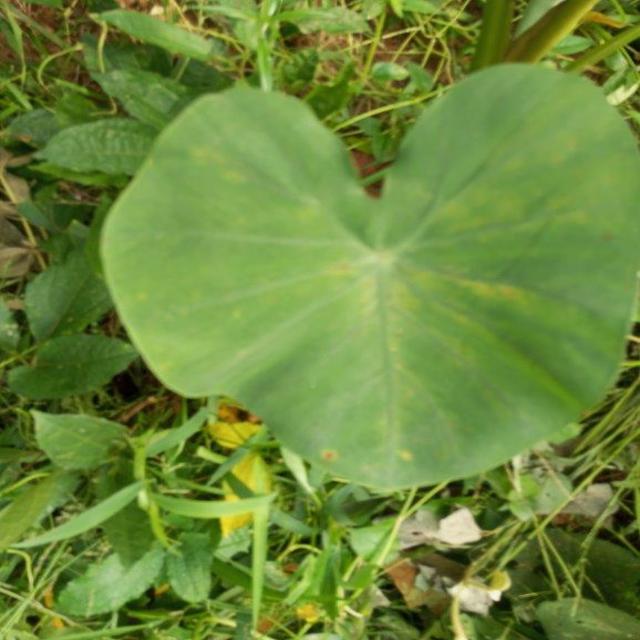
Label: Healthy